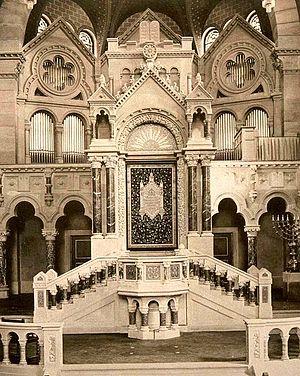
Strasbourg synagogue quai Kléber arche sainte 1898-1940. Le facteur d’orgue E. A. Roethinger de Strasbourg construira les grandes orgues qui comptent soixante-deux jeux, trois claviers à cinquante-six touches et un pédalier à trente-deux marches.
Émile Rupp, né le 24 juillet 1872 à Ottoschwanden et mort le 30 juillet 1948 à Strasbourg, est un organiste et facteur d'orgue alsacien – figure de la vie musicale strasbourgeoise au début du XXᵉ siècle et engagé dans le mouvement réformiste alsacien de l'orgue.